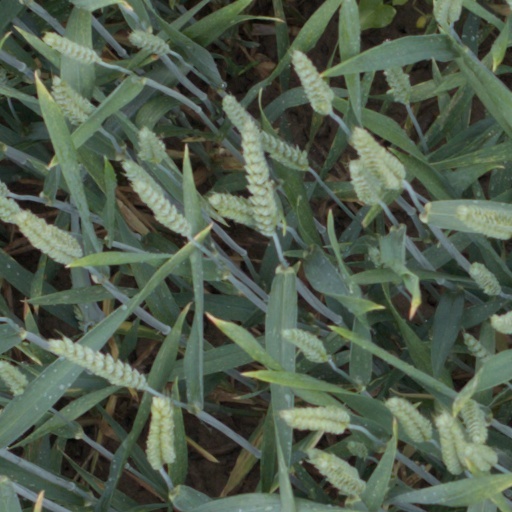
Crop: wheat